Wonderbook

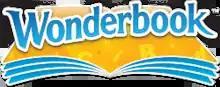

Wonderbook is an augmented reality peripheral for the PlayStation 3 console. The user holds a physical book-like object and the software displays content on the television's screen.